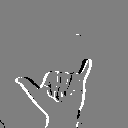
ASL letter: y